Convention on the Rights of Persons with Disabilities

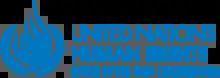
Logo of the United Nations Office of the High Commissioner for Human Rights which is charged with supporting treaty bodies on persons with disabilities, women, racial discrimination, children, and others

The convention's Article 24 states that persons with disabilities should be guaranteed the right to inclusive education at all levels, regardless of age, without discrimination and on the basis of equal opportunity. It specifies that children with disabilities must have effective access to free and compulsory primary and secondary education; adults with disabilities have access to general tertiary education, vocational training, adult education and lifelong learning; and more.